Joe Gans

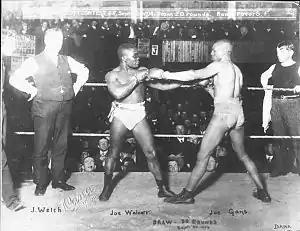
Joe Walcott vs. Joe Gans

Gans had a final professional record of 145 wins with 100 knockouts, 10 losses, 16 draws, 6 no contests and 19 no decisions (Newspaper Decisions: 13–2–4). He was inducted into the International Boxing Hall of Fame in 1990.